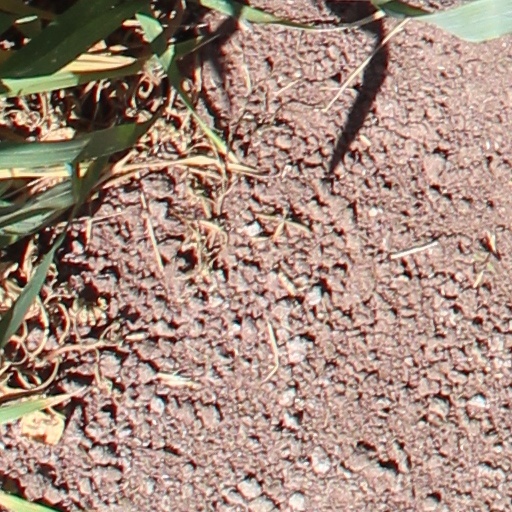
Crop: wheat